New England Hebrew Farmers of the Emanuel Society Synagogue and Creamery Site

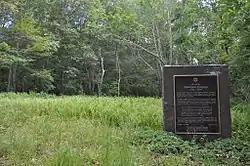

The New England Hebrew Farmers of the Emanuel Society Synagogue and Creamery Site is a complex of historic archaeological sites near the junction of Connecticut Routes 161 and 85 in Montville, Connecticut. The sites include that of a late 19th-century synagogue, and the remains of a creamery complex operated by local Jewish dairy farmers that was located nearby. It was one of the first rural Jewish settlements in the state, supported financially by the Baron de Hirsch. The site was listed on the National Register of Historic Places in 2012.